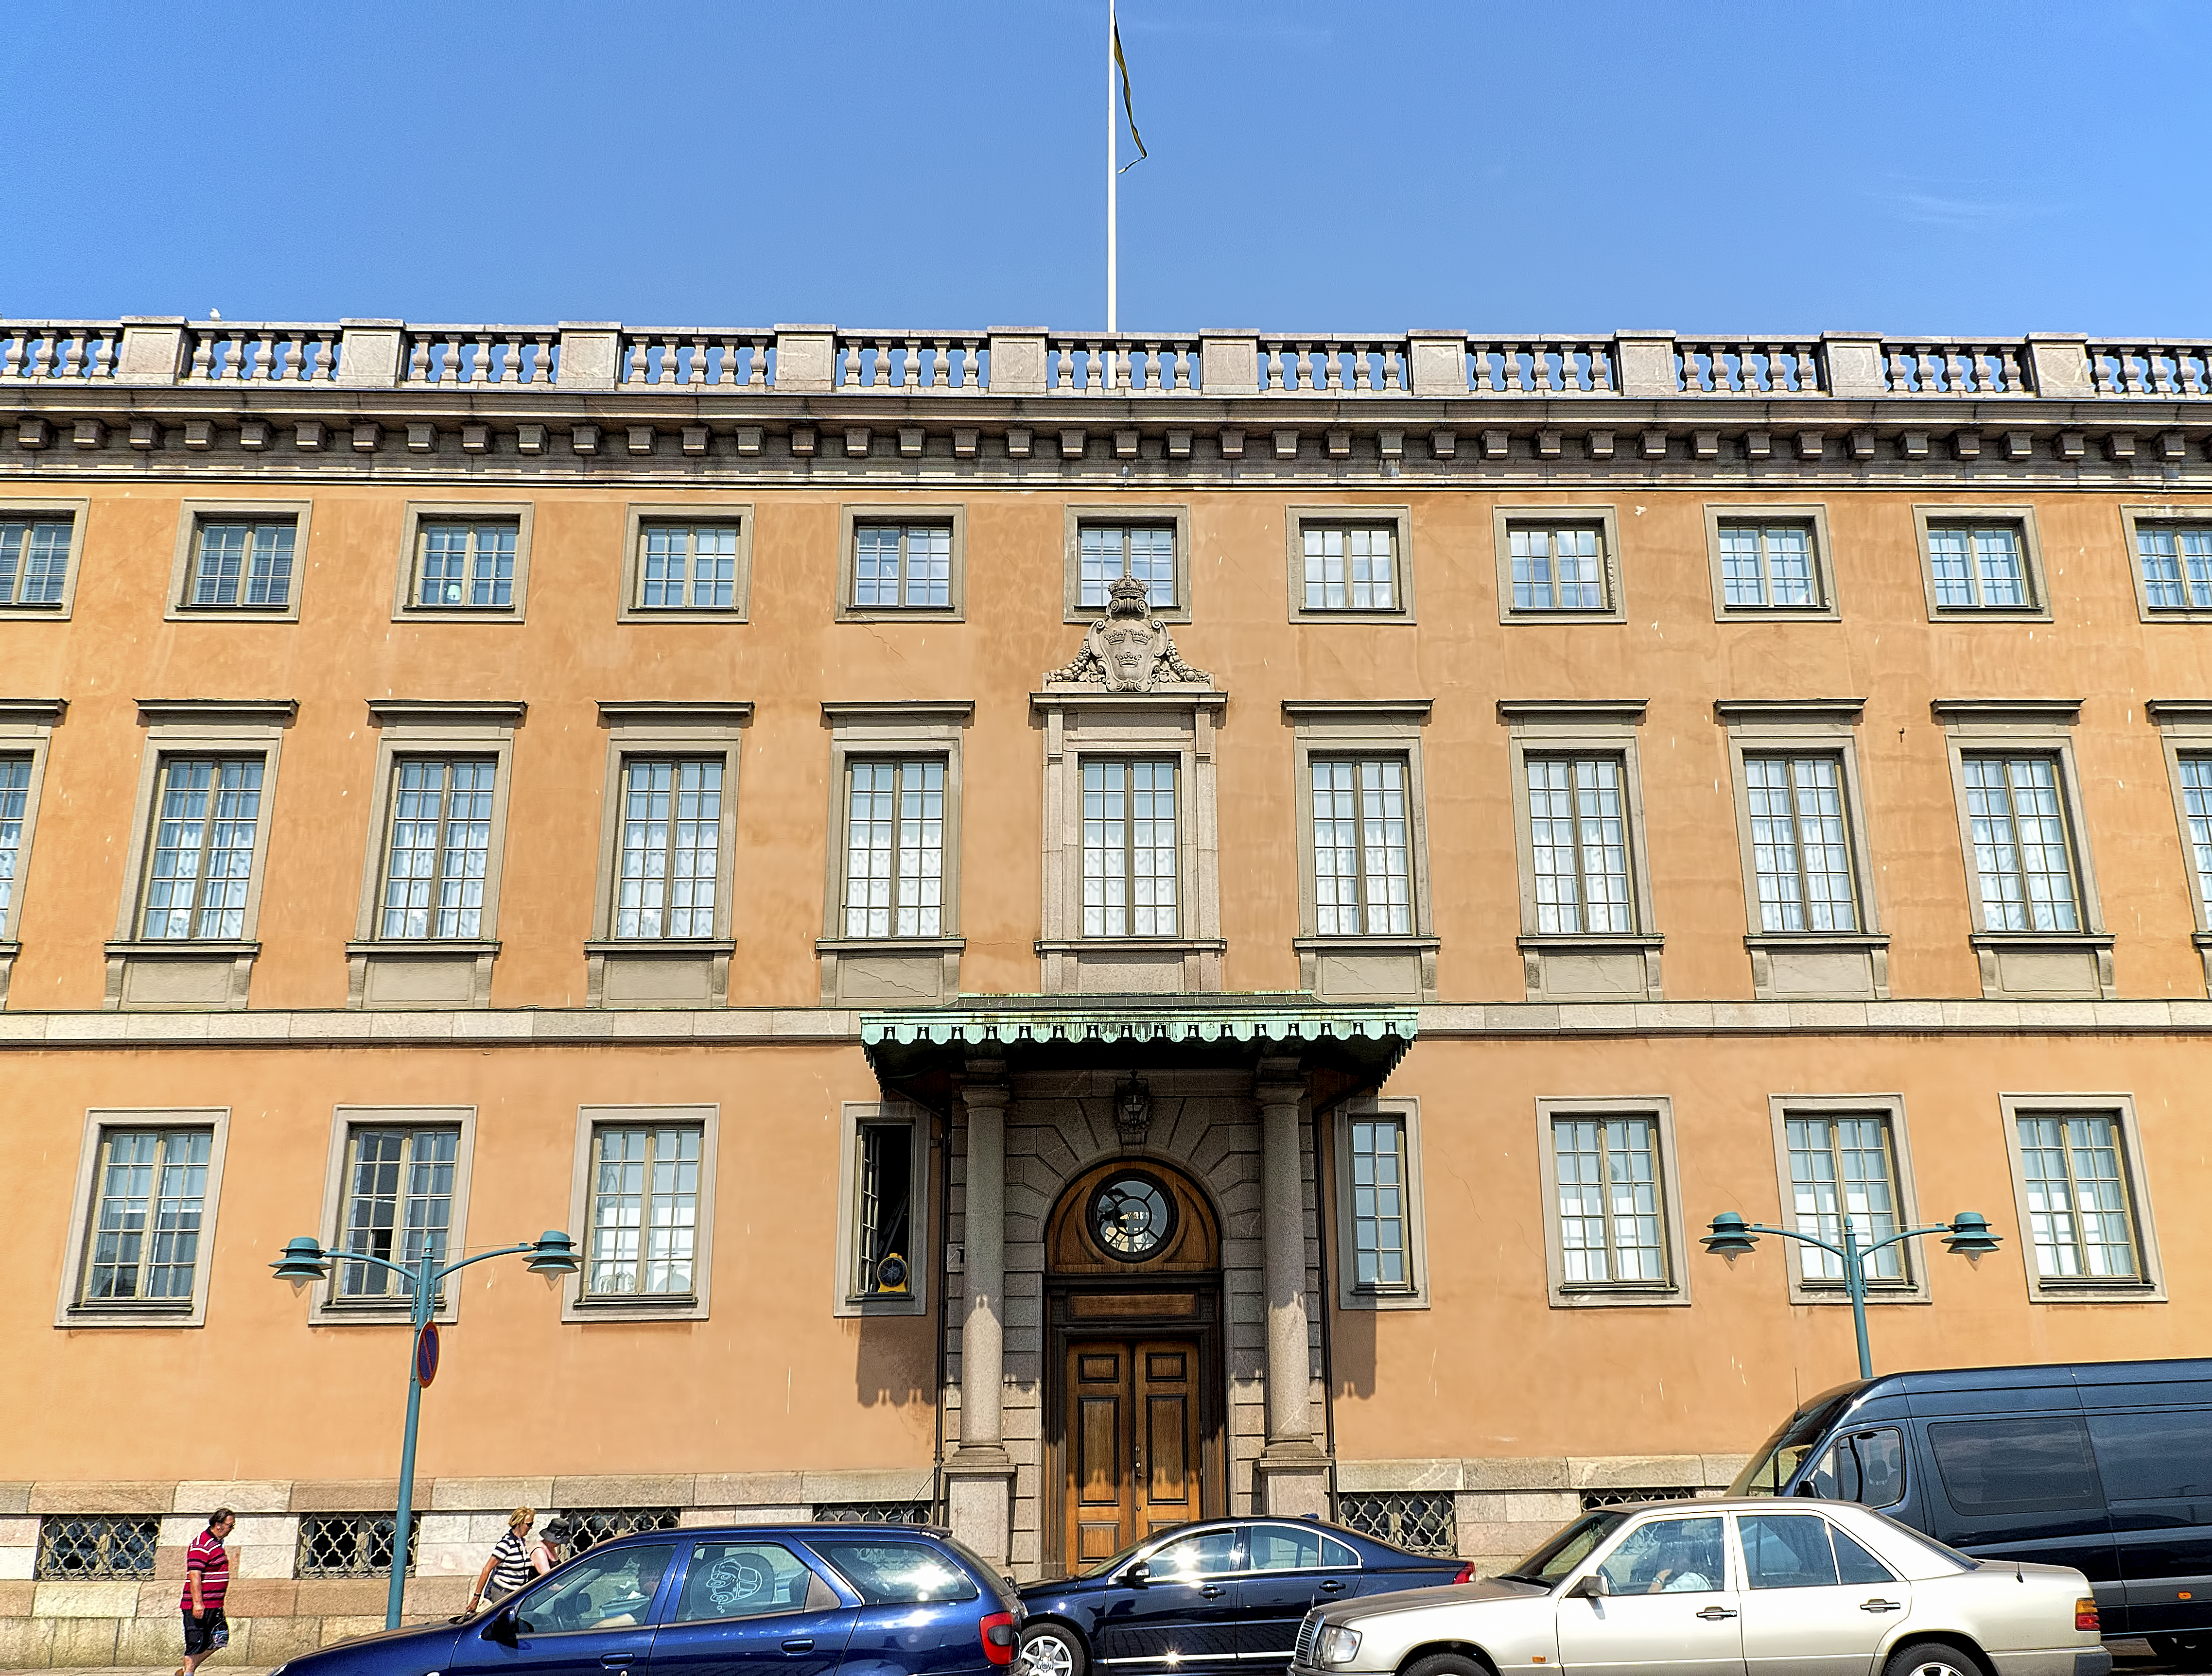
cool image, sweden, finland, helsinki, cool photo, i, pohjoisesplanadi, embassy, swedish